BronyCon

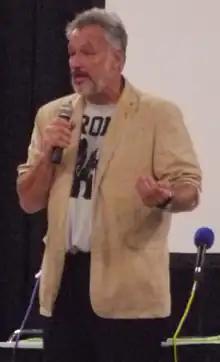
John de Lancie, wearing a "Brony" shirt, addresses the attendees of the 2012 Summer BronyCon

BronyCon attracted the attention of filmmakers as to document the brony phenomenon. One such documentary is "". Prior to the 4th BronyCon, documentary filmmaker Michael Brockhoff started a Kickstarter-funded project to create a documentary about the brony culture to be filmed at the convention, tentatively titled "BronyCon: The Documentary". He was joined by actor John de Lancie, who voiced the character of Discord from the first two episodes "The Return of Harmony" from the second season; Faust had envisioned Discord based on de Lancie's earlier role as Q from "Star Trek". De Lancie had not initially considered the role to be significant, but after airing of the episode, discovered himself to be awash in enthusiastic fans of the show praising his performance. Since then, he had become fascinated by the brony culture, comparing it to the growth of fans from the original "Star Trek" series, and signed on to be an executive producer for this documentary.